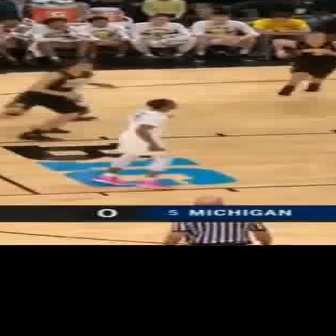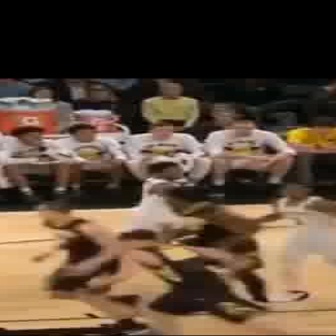
  Please identify the target specified by the bounding box [36,57,111,132] in the first image and locate it in the second image. Return the coordinates in [x_min,y_min,x_max,y_max] format.
Answer: [88,161,209,281]